Beatrix Hoyt

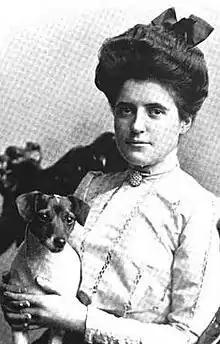
Hoyt in 1901

Beatrix Hoyt (July 5, 1880 – August 14, 1963) was an American amateur golfer. Hoyt is the third youngest golfer to ever win the U.S. Women's Amateur, and is one of only five competitors to win the championship three consecutive times.